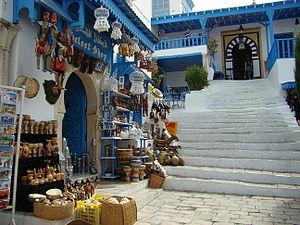
Le gouvernorat de Tunis, créé le 21 juin 1956, est l'un des 24 gouvernorats de la Tunisie.